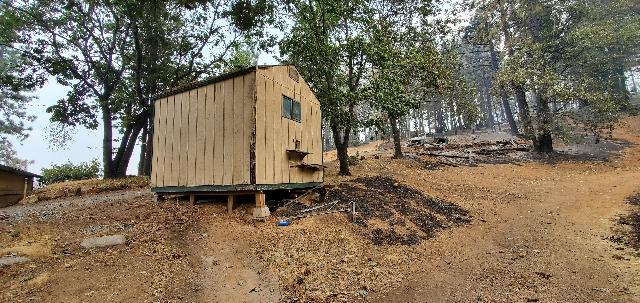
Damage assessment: affected